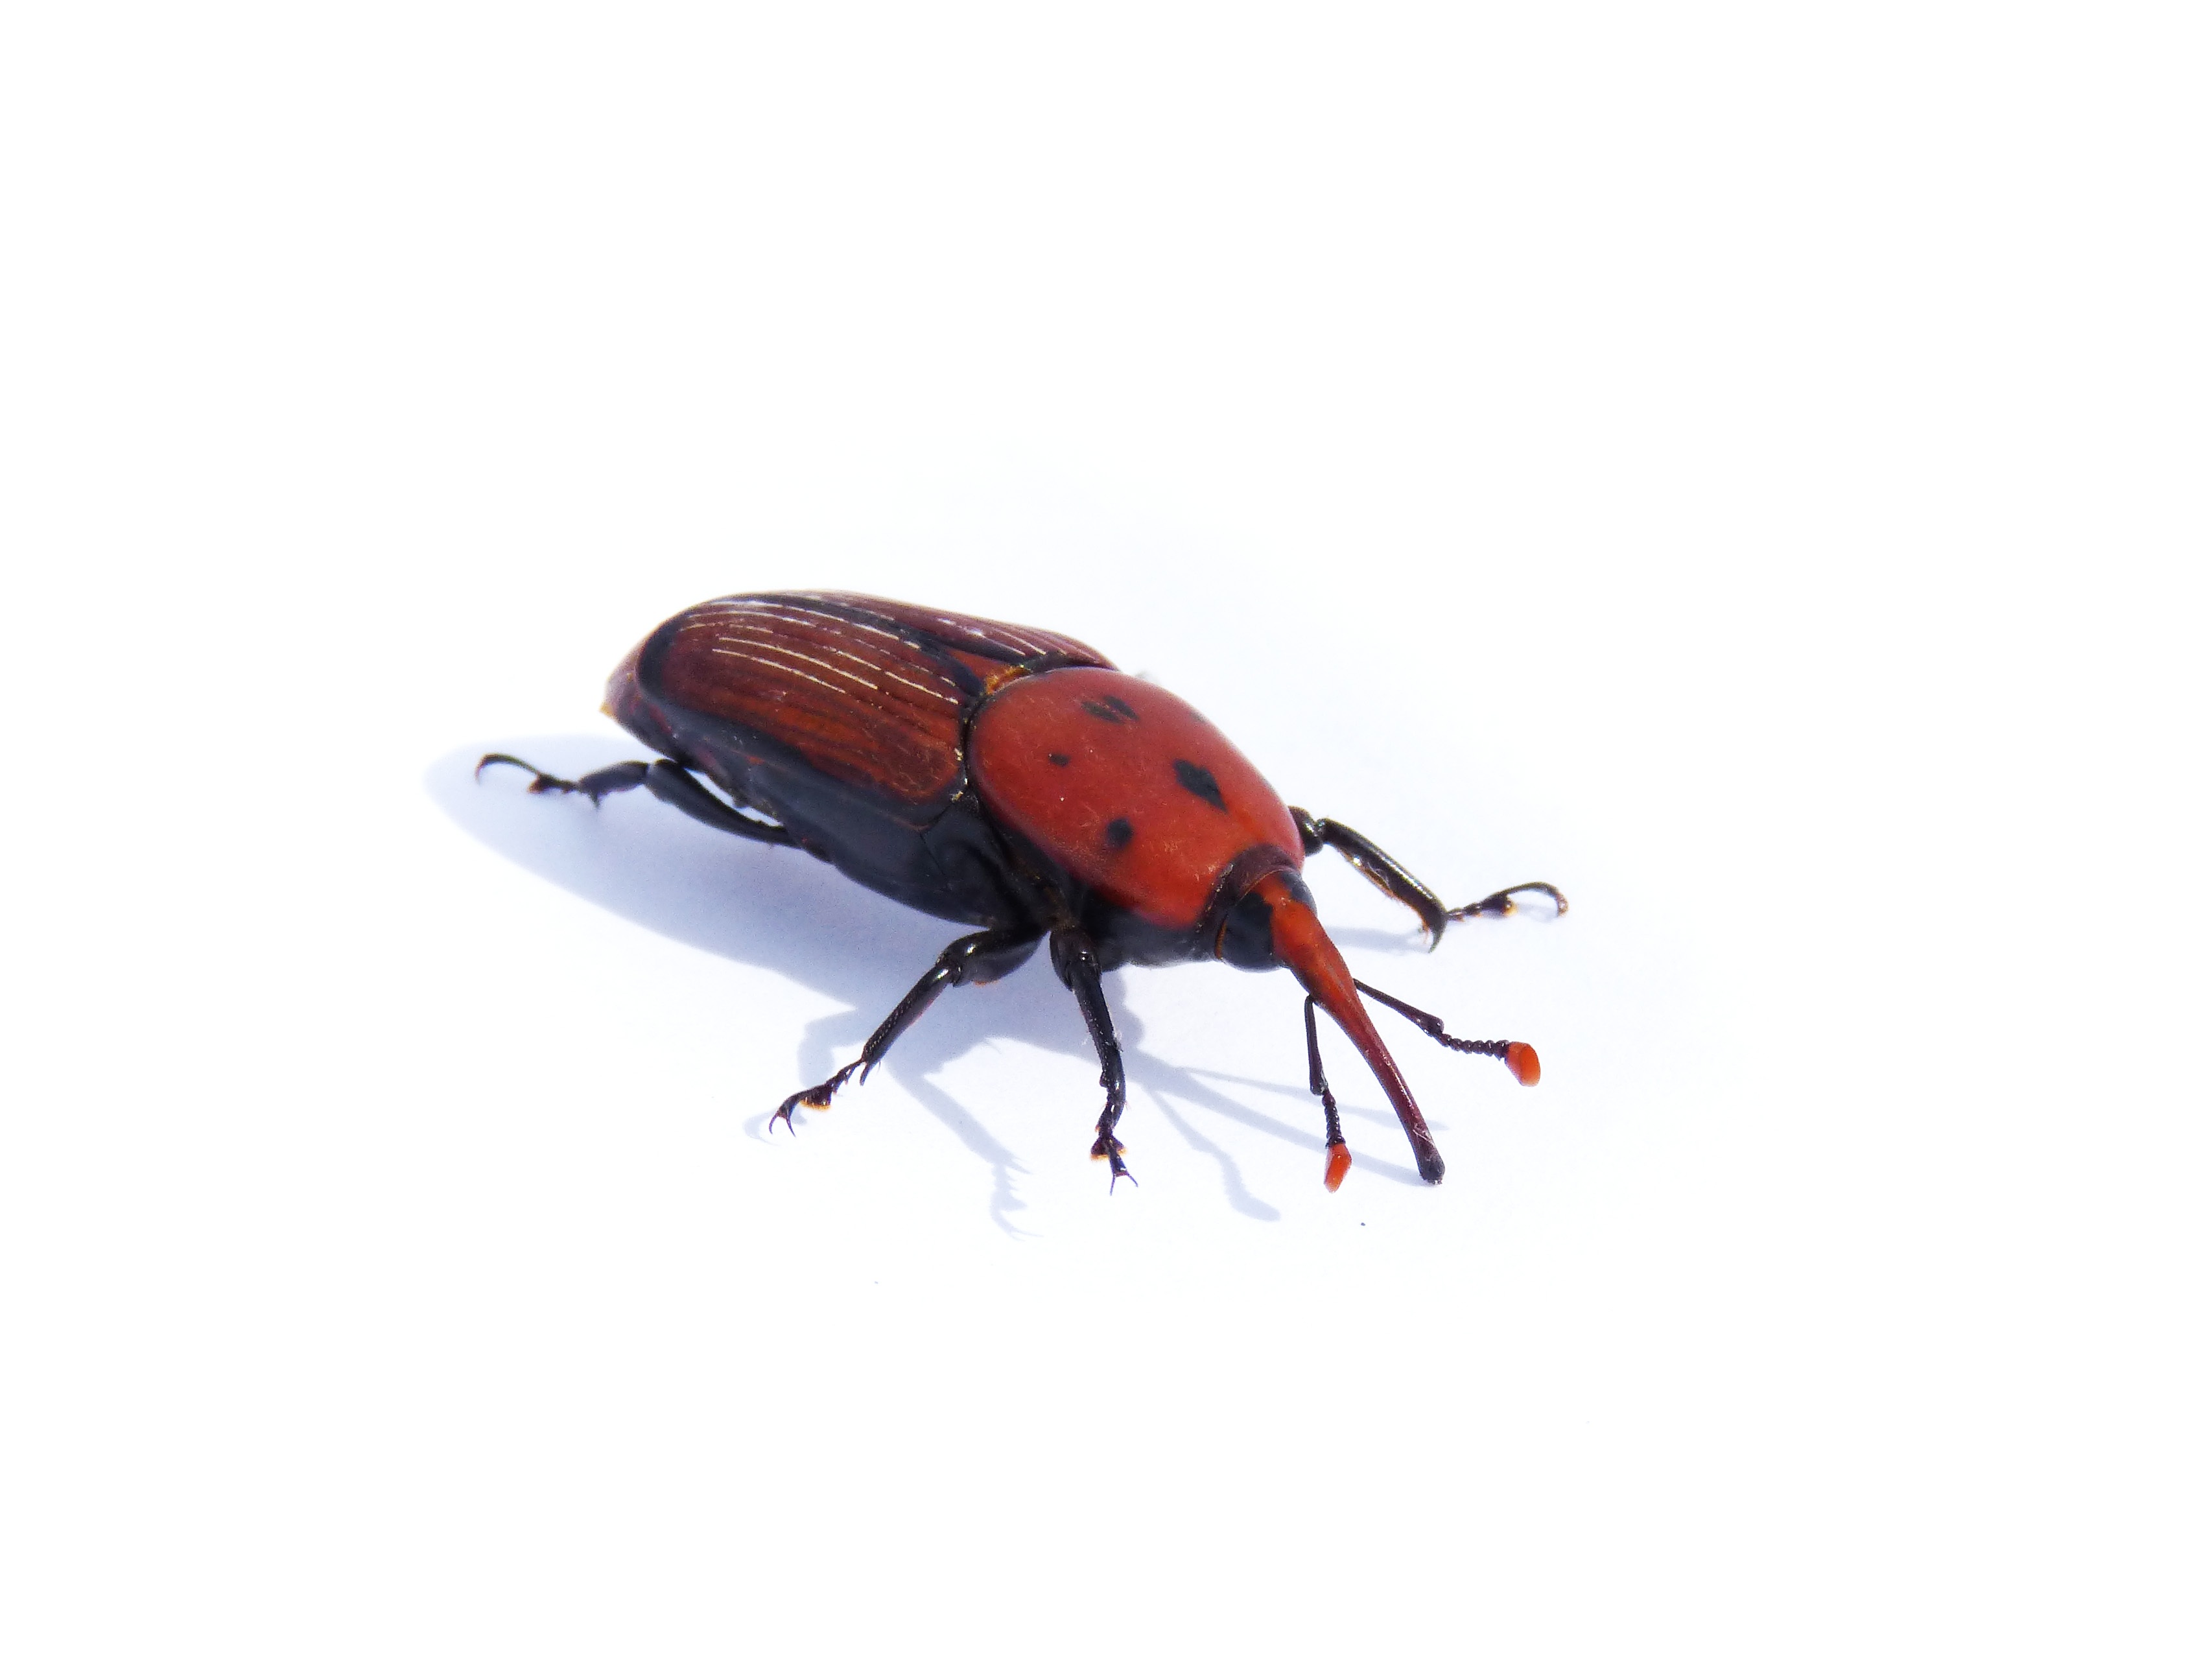
insect, invertebrate, plague, palms, beetle, weevil, arthropod, rhynchophorus ferrugineus, morrut, morrut of them palmeres, weevil beetle, scarabs